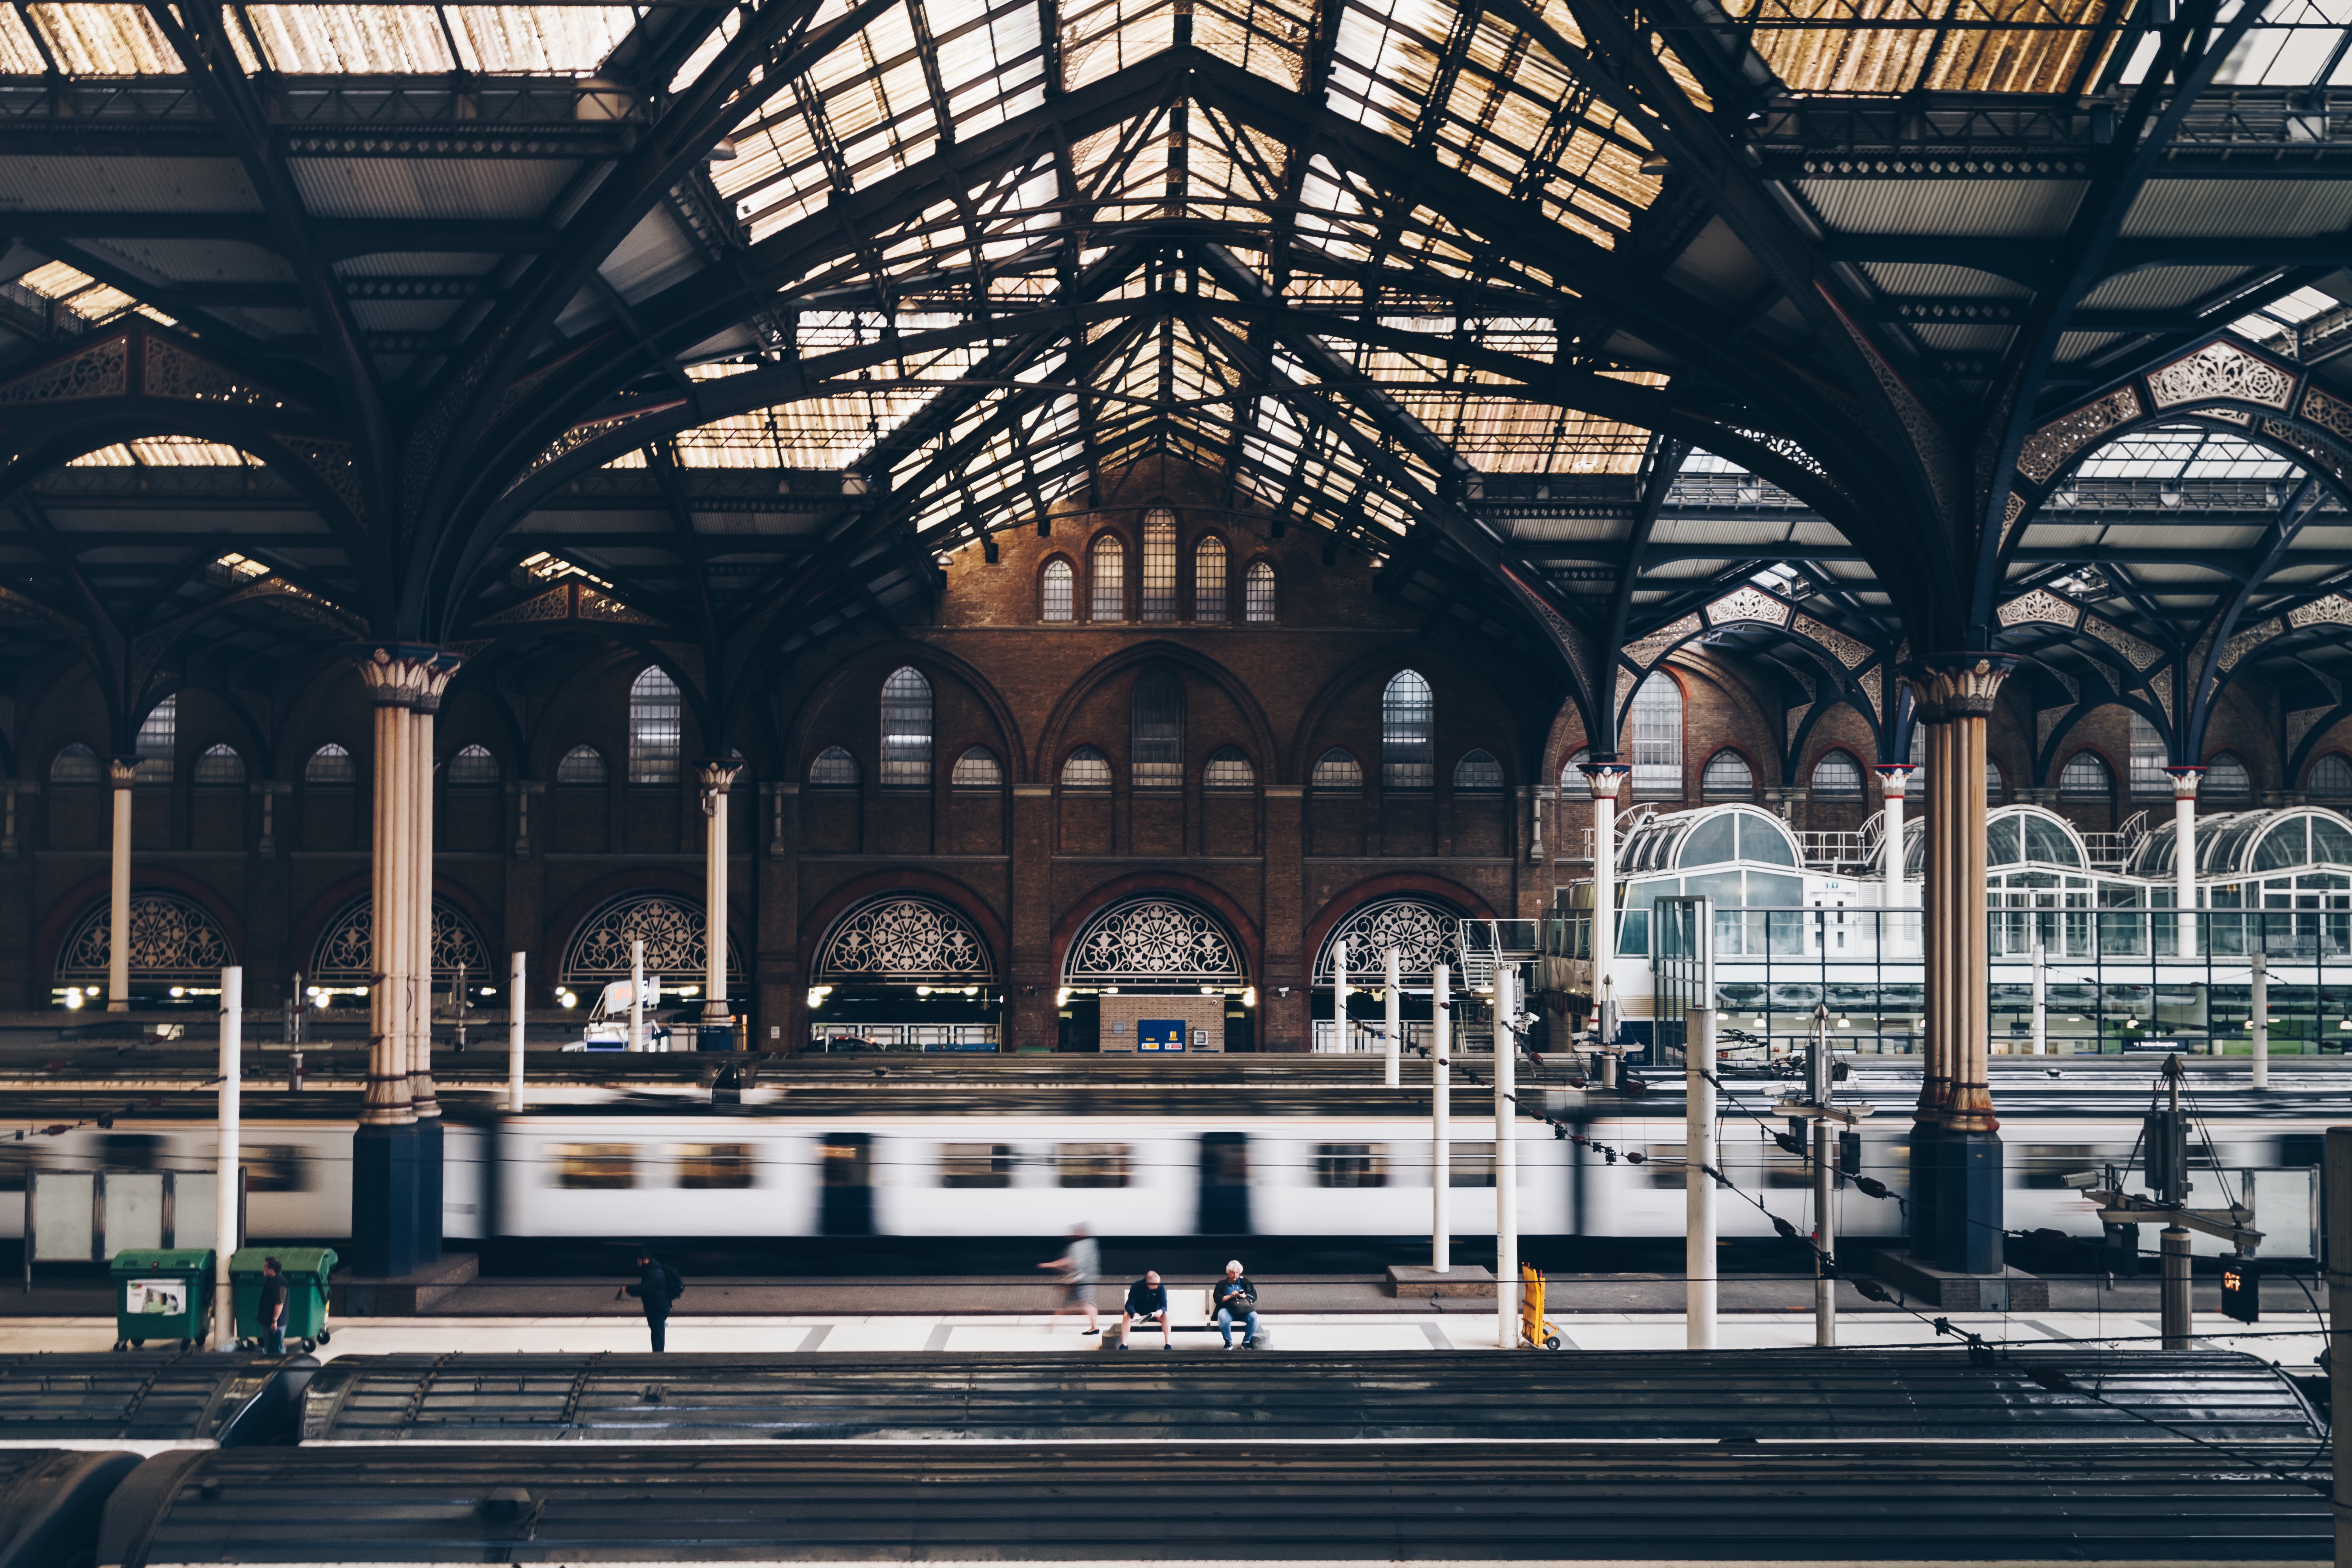
architecture, building, city, cityscape, downtown, arch, plaza, train station, landmark, place of worship, symmetry, urban area, metropolitan area